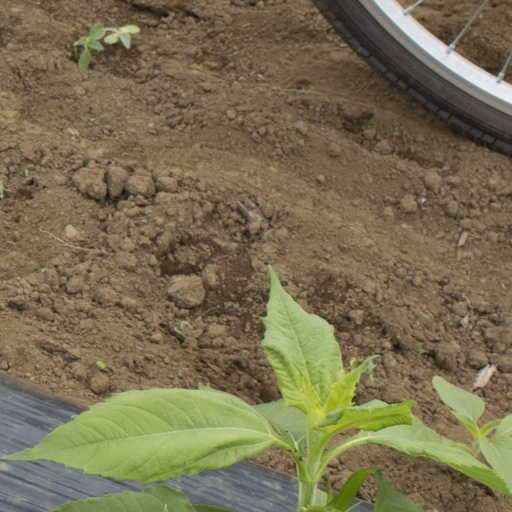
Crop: Jerusalem artichoke